Italian auxiliary ship Olterra

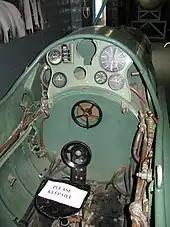
Cockpit of a "maiale".

After the death of Visintini, Lieutenant Ernesto Notari took charge of the "Ursa Major" unit onboard "Olterra". Replacements of personnel and materials were also sent from Italy. Owing to the improvements in the boom defenses, the next missions were planned against transport and cargo ships in the anchorage area around the naval base. The end of the war in North Africa and the subsequent Allied landings on Sicily also made the attacks on logistic ships a priority. In May 1943, Commander Borghese, of "Scirè", was appointed commander of the "Decima". The night of the 8th was chosen for the next assault, taking advantage of the bad weather and the phase of the moon. Lieutenant Notari, along with his second, Petty Officer Ario Lazzari, was the head of another three-torpedo wave heading for Gibraltar. The second human torpedo was manned by Lieutenant Tadini and Petty Officer Mattera, and the third by Second Lieutenant Cella and Petty Officer Montalenti. In order to divert any British suspicion from "Olterra", the selected targets were merchant ships at anchor in the farthest point from Algeciras. The gale that was raging at the time hampered the mission, because the current forced them to dive around the targets before they could attach the limpet mines to the hulls. At dawn, all the Italian craft reached their mother ship safely. They had mined three vessels, the American Liberty ship "Pat Harrison" (7,000 GRT), and the British freighters "Mahsud" (7,500 GRT) and "Camerata" (4,875 GRT). When the charges exploded, the American transport was heavily damaged and became a total loss. One American sailor was killed by the blast. "Mahsud" rested on the bay's bottom with much of the ship still above the water line, while "Camerata" sank outright. To mislead the British into thinking of combat swimmers instead of manned torpedoes, members of the Italian secret service scattered diving equipment along the shore. The second attempt from "Olterra" had been a stunning success.